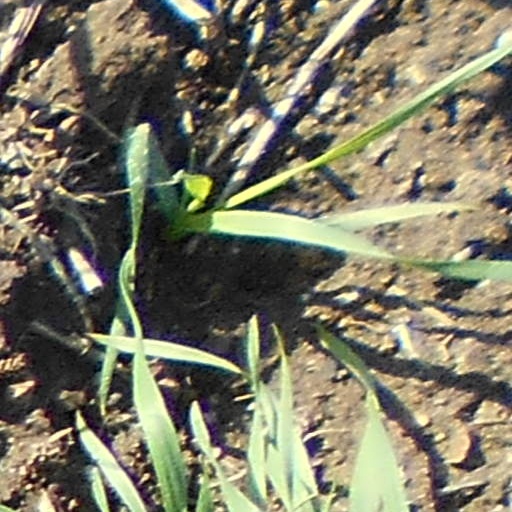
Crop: wheat